Musgrave Watson

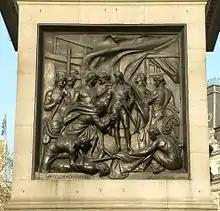
Watson's depiction of the Battle of Cape St Vincent on Nelson's Column.

Musgrave Lewthwaite Watson (24 January 1804 – 28 October 1847) was an English sculptor of the early 19th century.